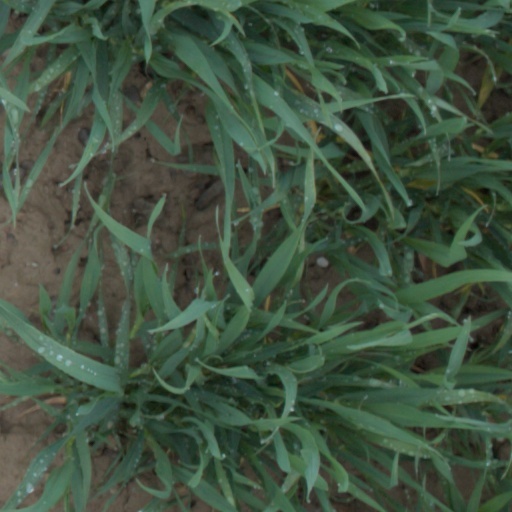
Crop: wheat